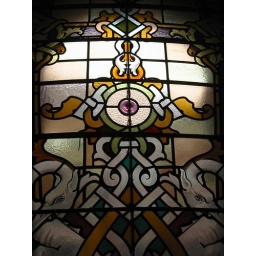
Stained glass window in the QVB